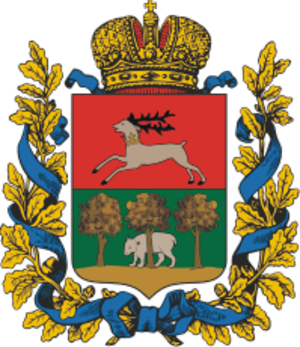
Le gouvernement de Lublin est une division administrative de l’Empire russe, située dans le royaume de Pologne, avec pour chef-lieu la ville de Lublin. Créé en 1837 à partir de la voïvodie de Lublin le gouvernement exista jusqu’en 1917.